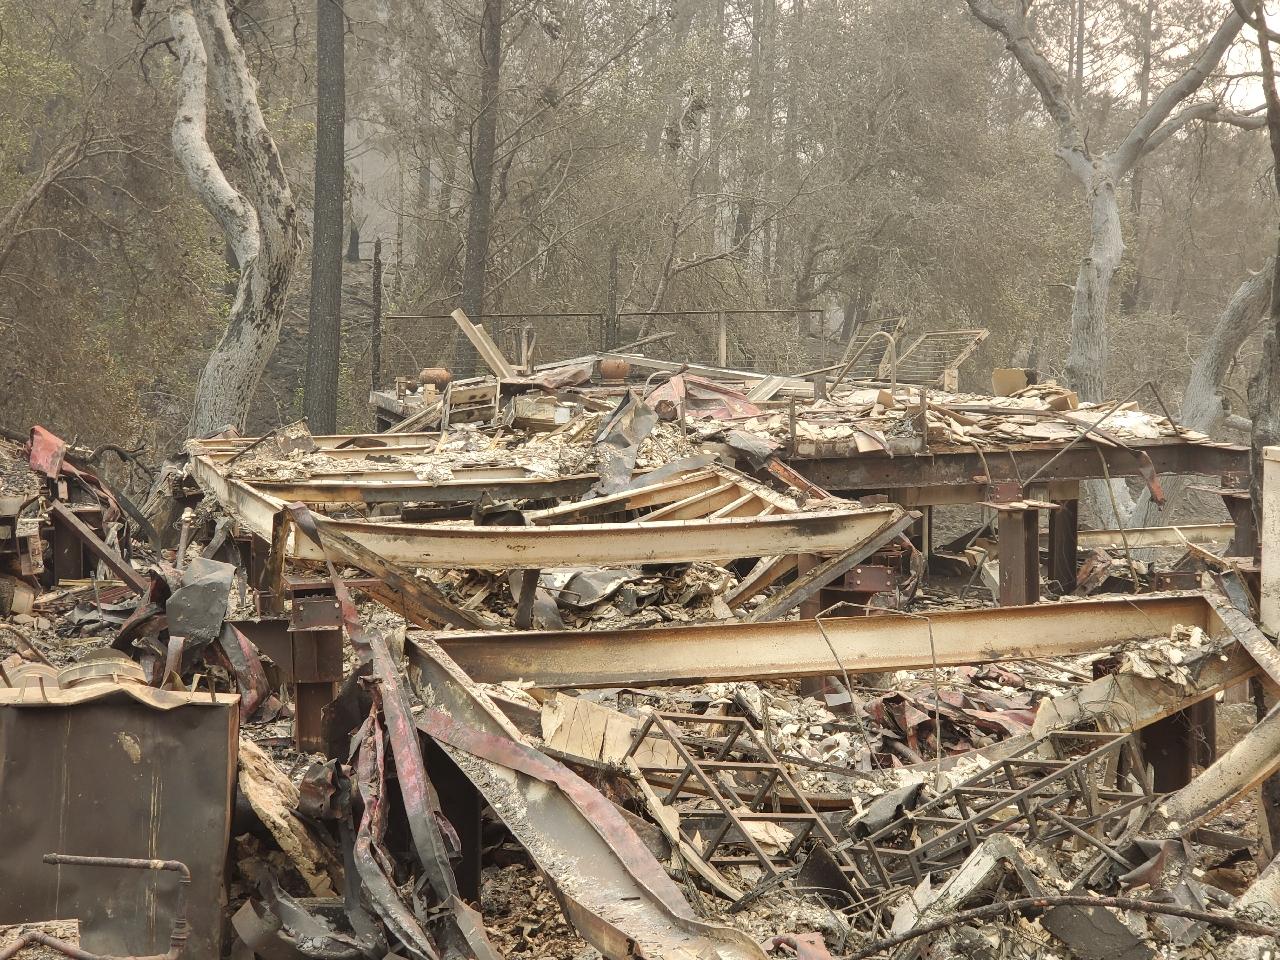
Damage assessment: destroyed